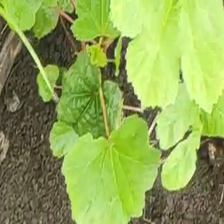
Weed species: Little_Mallow(Malva parviflora)